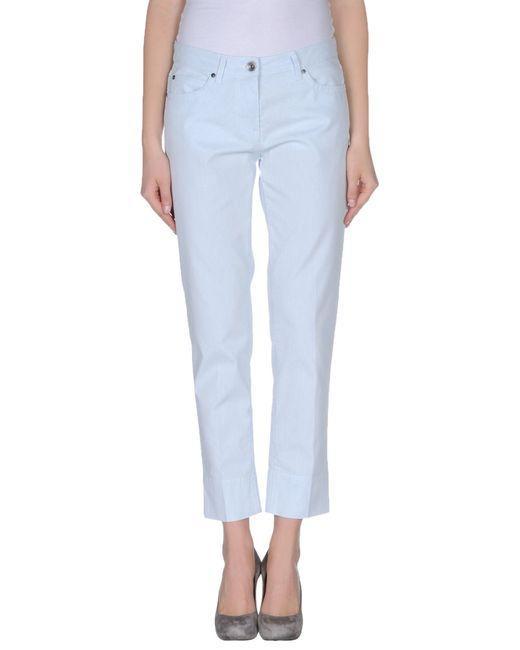
Hellblaue Hose für Damen mit Gürtellöchern